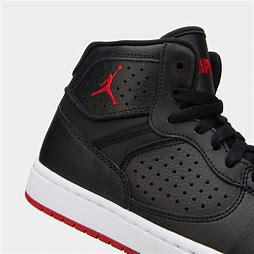
Brand: Jordan
Model: Access